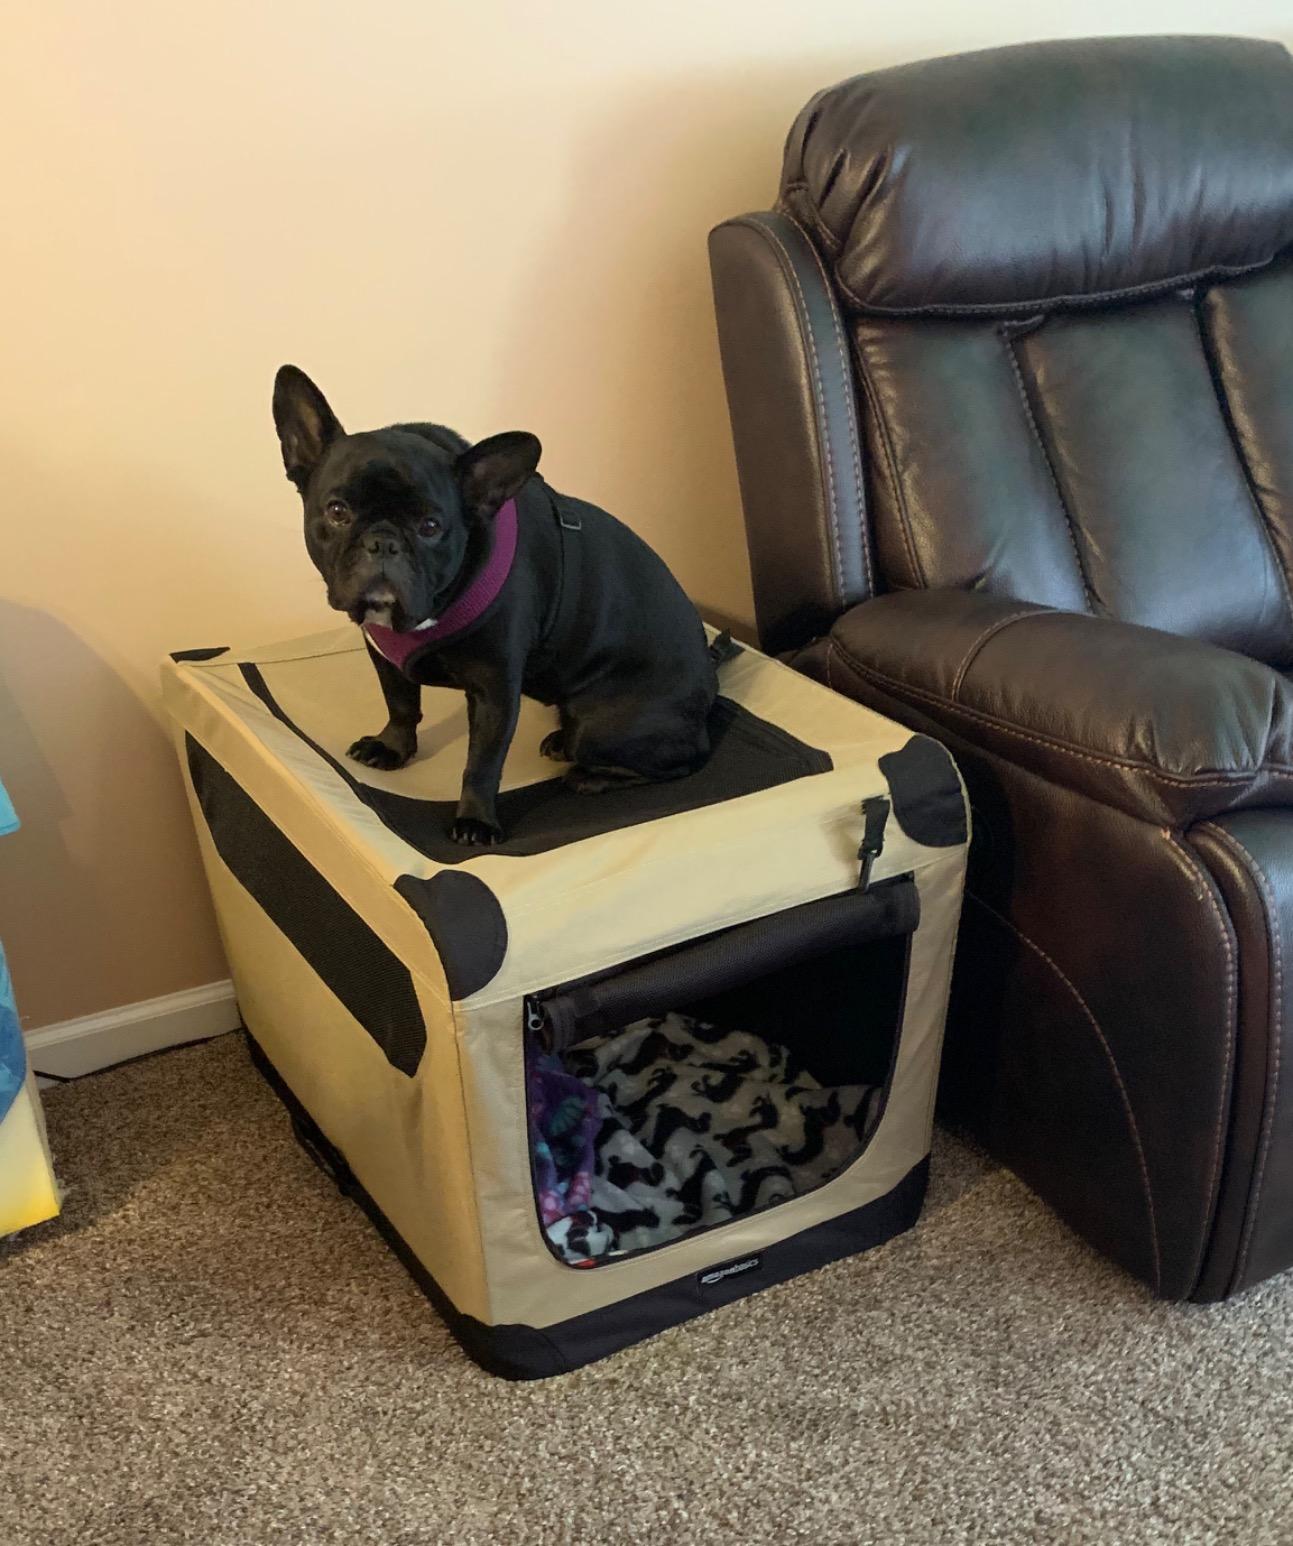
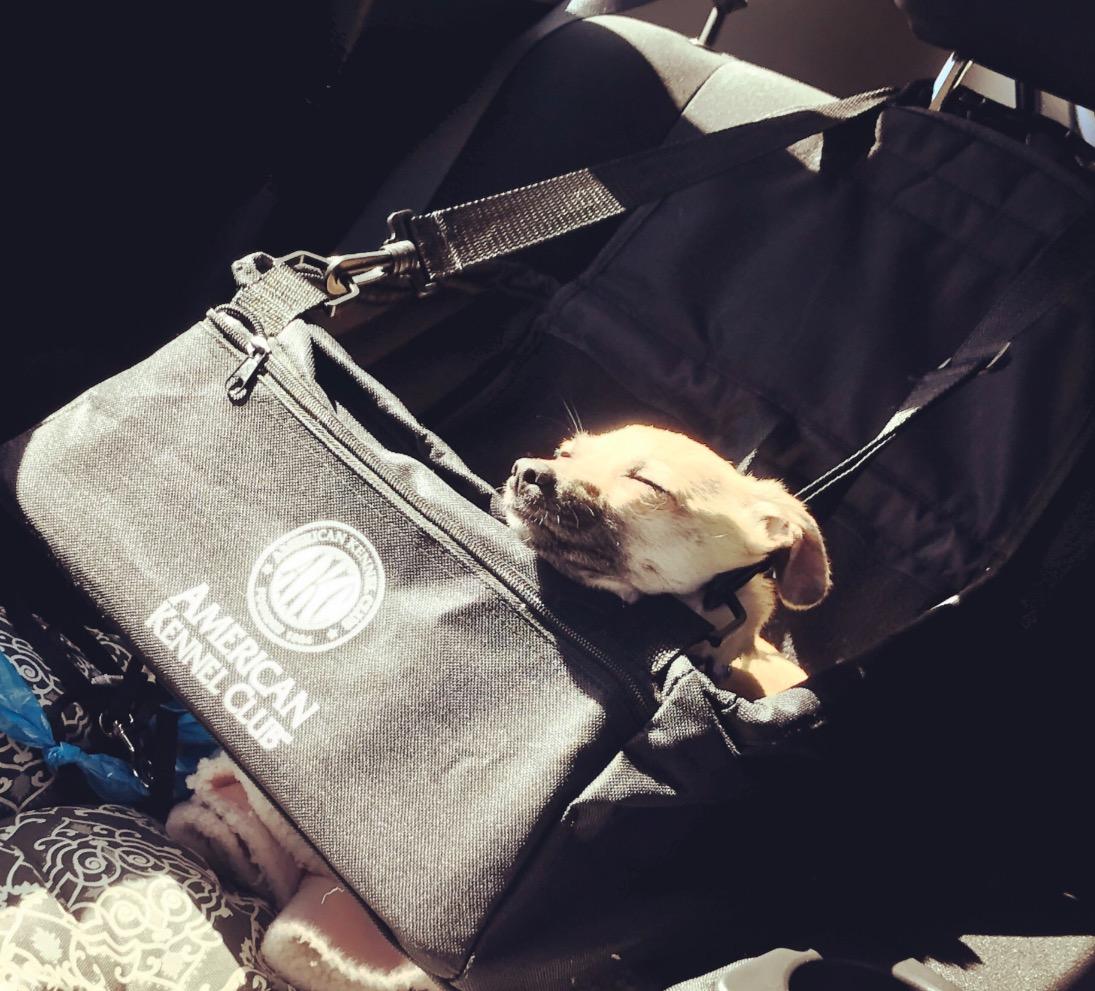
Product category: items_kennel
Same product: no